Greek mythology in popular culture

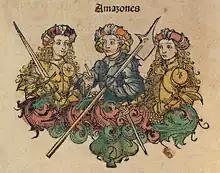
A fifteenth-century depiction of Amazons in battle armor

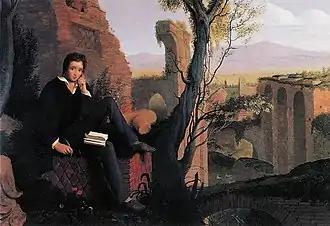
Percy Shelley's work translating the poem Prometheus Unbound (depicted here by Joseph Severn) also helped inspire Mary Shelley to write "Frankenstein; or, The Modern Prometheus"

Particularly starting in the Renaissance, artists across Europe produced thousands of works of art depicting the Greek deities and their myths, for reasons ranging from the erudite to the political to the erotic. In particular, in certain periods it was permissible to depict pagan deities nude when it would have been scandalous to so depict a human model or character.